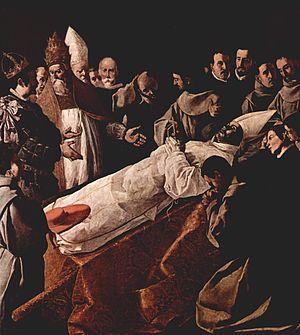
Article principal : Francisco de Zurbarán